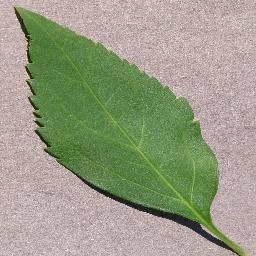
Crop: cherry
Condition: (including_sour)_healthy